Sweden–NATO relations

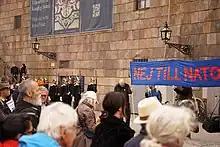
Protest against NATO, Stockholm, Mynttorget, 21 May 2022

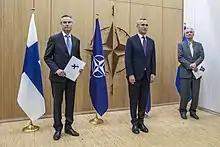
Finnish and Swedish ambassadors submit their applications to join NATO to Secretary General Jens Stoltenberg on 18 May 2022.

Andersson announced that Sweden would apply for NATO membership on 16 May 2022, in coordination with neighboring Finland's application. On 17 May 2022, Ann Linde, Sweden's foreign minister, signed Sweden's application to join NATO. The following day, both countries' applications were formally submitted to NATO Secretary General Jens Stoltenberg.